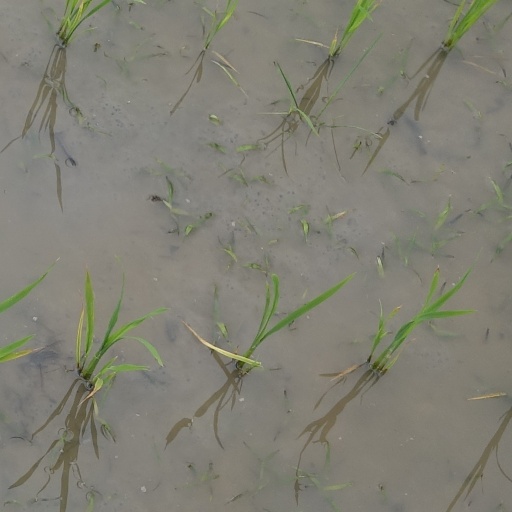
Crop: rice